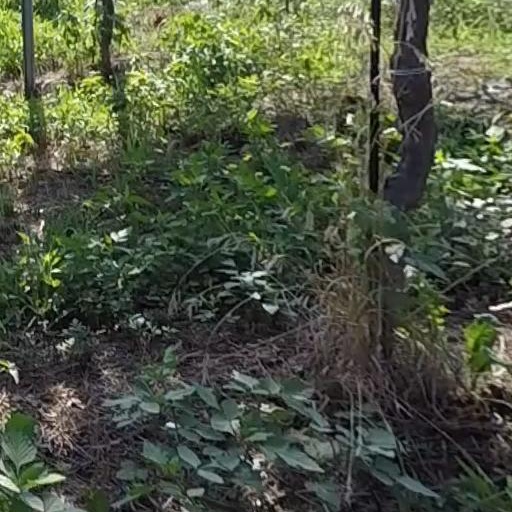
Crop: grape